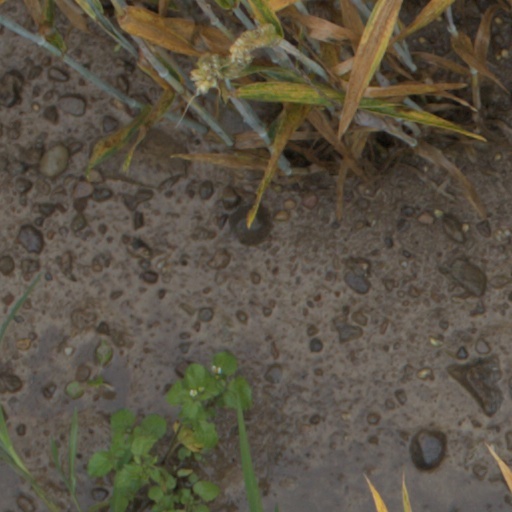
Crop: wheat